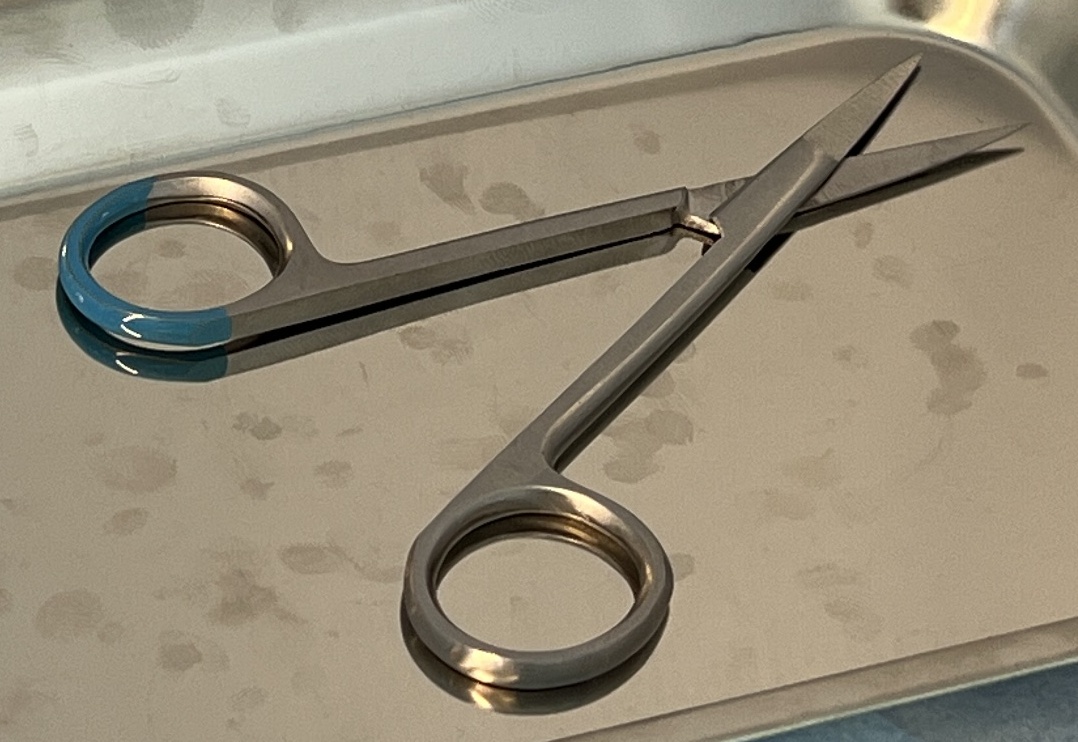
Hinged instrument state: open